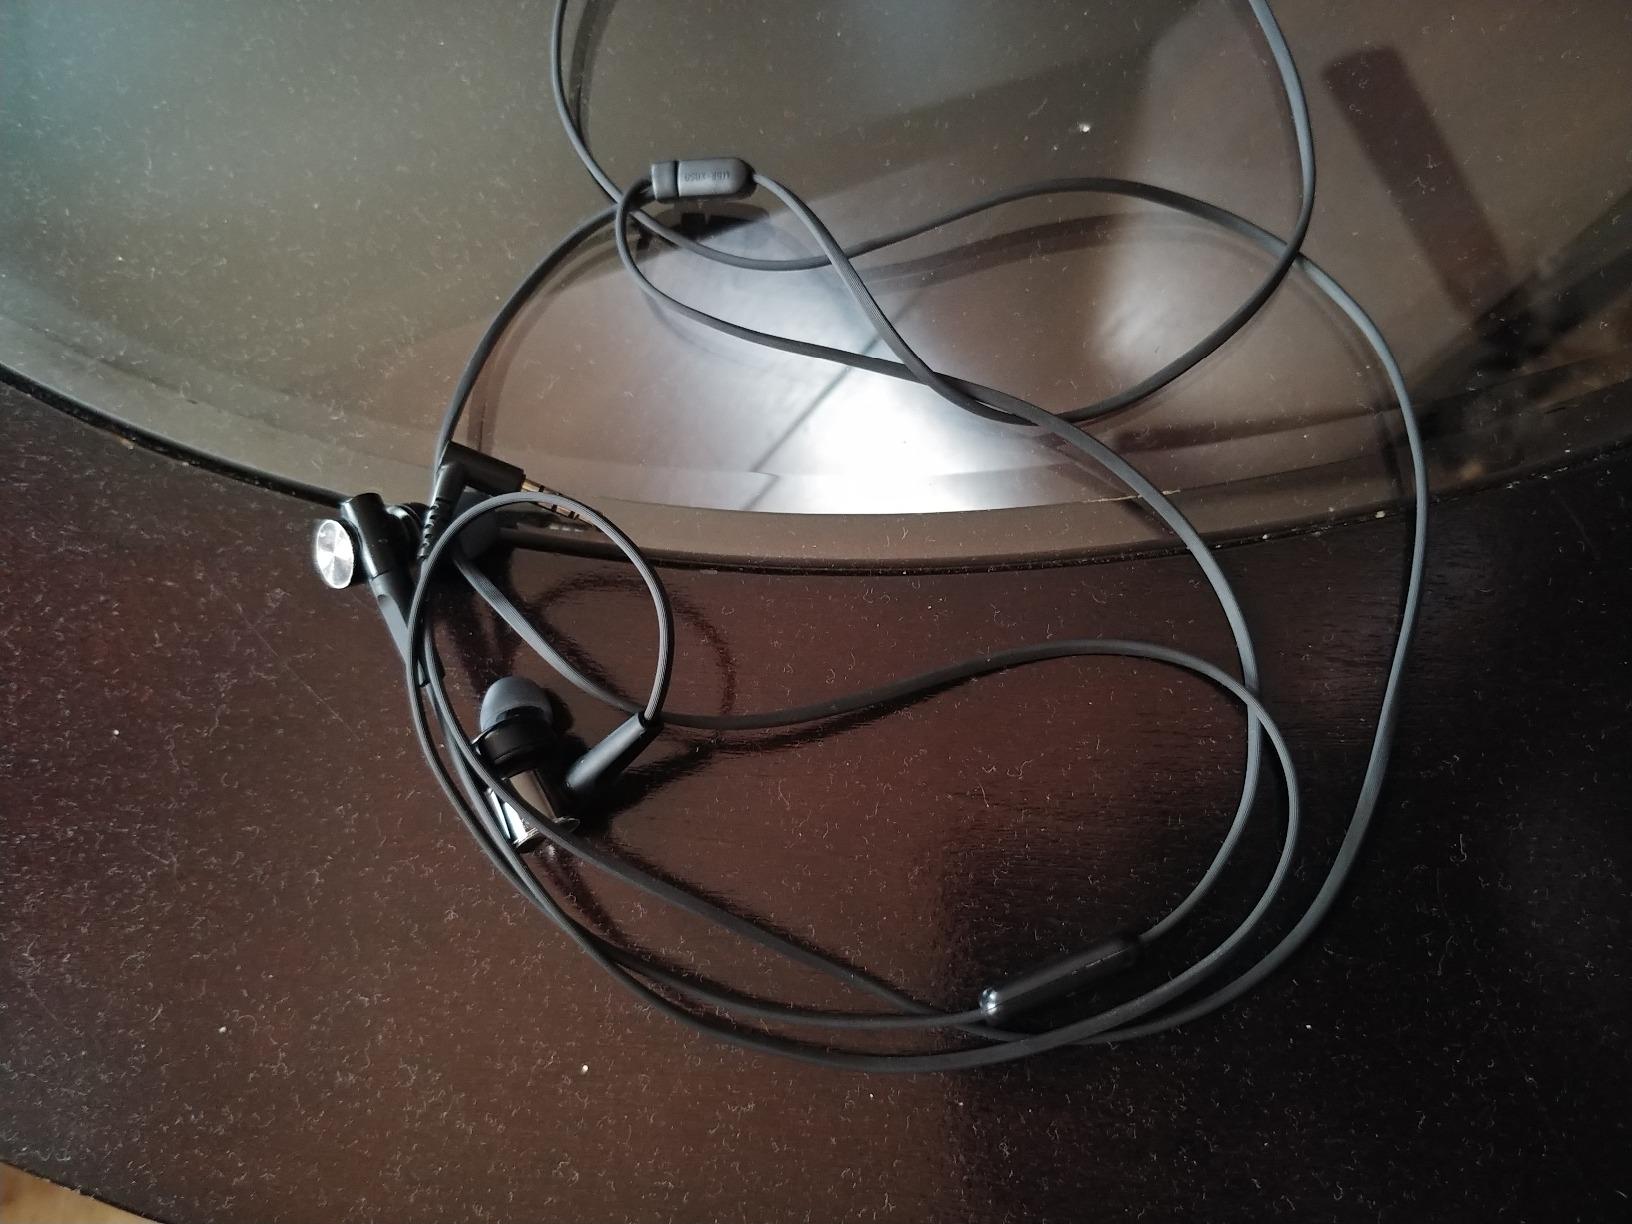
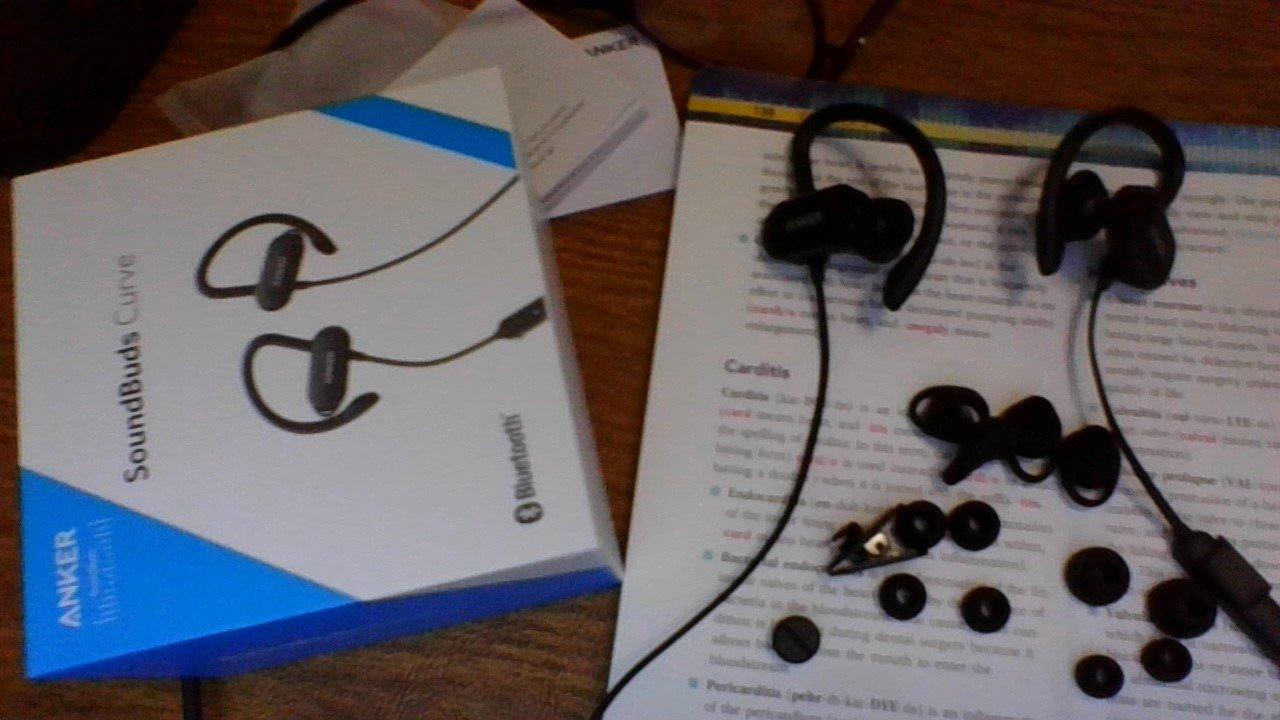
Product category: headphones
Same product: no